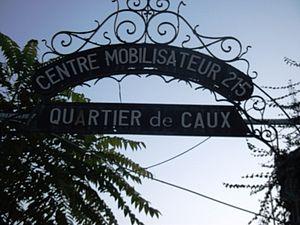
portail d'entée
Douai est une commune française située dans le département du Nord en région Hauts-de-France, plus précisément dans le sud de la Flandre romane.